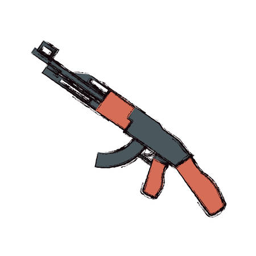
a colored rifle over white background vector illustration illustration